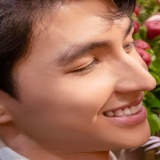
diễn viên Bình An